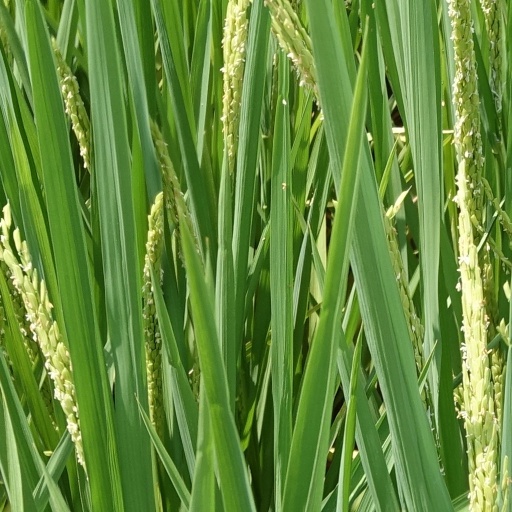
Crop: rice